Isaiah Paxson Farm

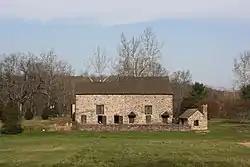
Burgess Lea Farm. Barn. November 2012.

The Isaiah Paxson Farm, also known as Burgess Lea, is an historic farm complex which is located in Solebury Township, Bucks County, Pennsylvania.